Selby Abbey

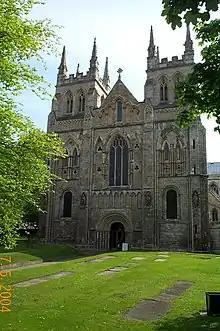
The West Front

Selby Abbey is a former Benedictine abbey and current Anglican parish church in the town of Selby, North Yorkshire, England. It is a member of the Major Churches Network in England.